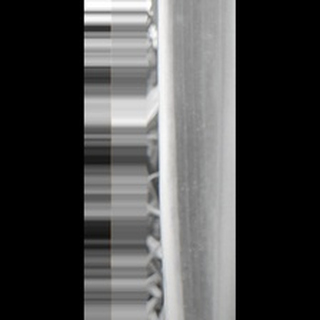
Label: sugarcane_yellow_leaf_disease